2004 in poetry

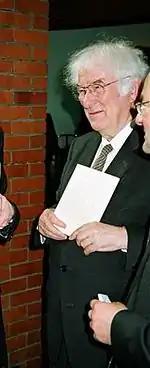
Seamus Heaney visiting Kraków, Poland in August of this year

Listed by nation where the work was first published and again by the poet's native land, if different; substantially revised works listed separately: